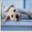
Label: dog